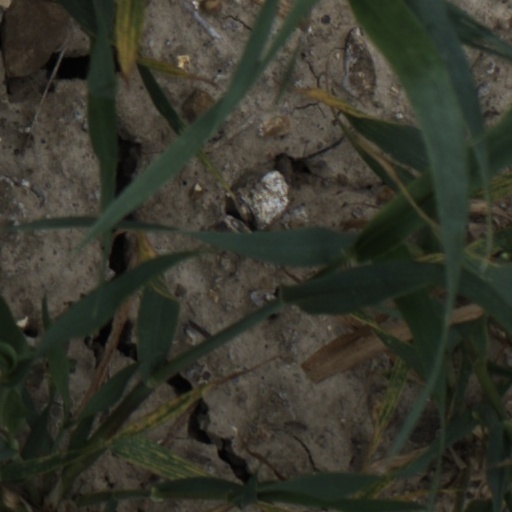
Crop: wheat